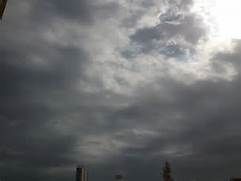
Weather: cloudy or overcast